Referee

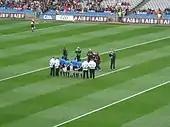
Hurling referee and linesmen in blue shirts, umpires wear white coats

In international basketball and in college basketball, the referee is the lead official in a game, and is assisted by either one or two umpires. In the National Basketball Association, the lead official is referred to by the term "crew chief" and the two other officials are the "referee" and "umpire". All of the officials in a basketball game are generally accepted to have the same authority as the lead official and therefore they are collectively known as the "officials" or "referees".